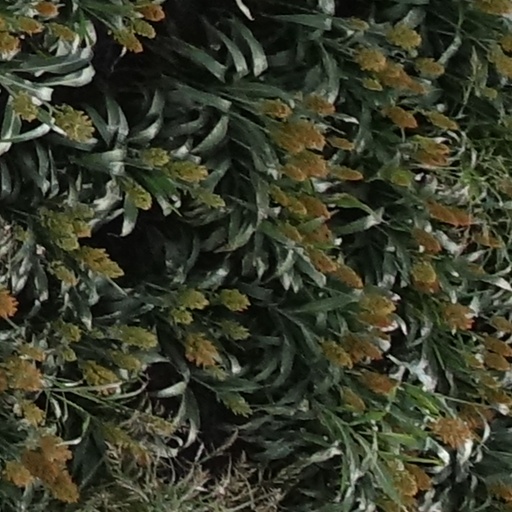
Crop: sorghum